Inchfad

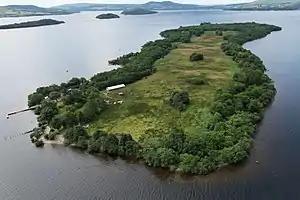
Inchfad in 2022

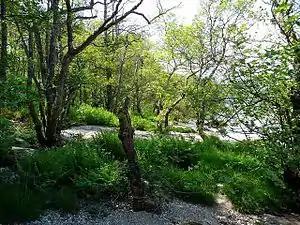
Woodland on Inchfad

Inchfad ("long island") is an island in the south east of Loch Lomond in Scotland.